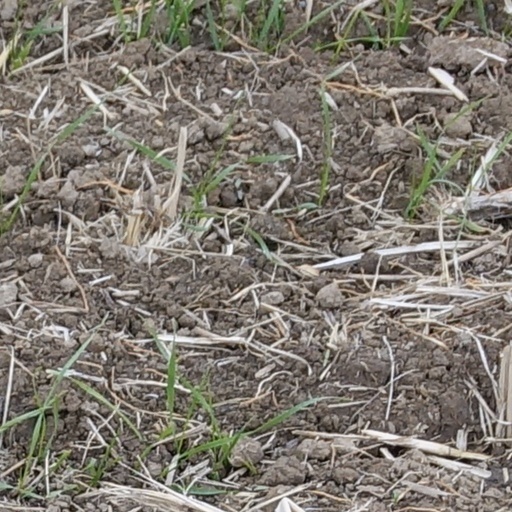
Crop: wheat